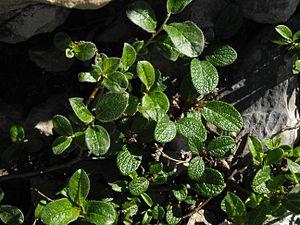
Salix pyrenaica, le saule des Pyrénées, est une espèce de sous-arbrisseau de la famille des Salicaceae, se rencontrant en Europe.